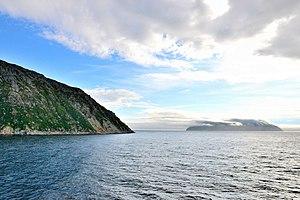
Les îles Diomède, également connues en Russie sous le nom d’îles Gvozdev, en inupiak Ignaluk, sont deux îles rocheuses situées au milieu du détroit de Béring, entre la Sibérie et l’Alaska, près du cercle arctique.